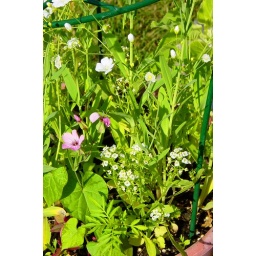
We don't know what the pink flowers are. The very small flowers below them are Alyssum. Taken by Edgar.